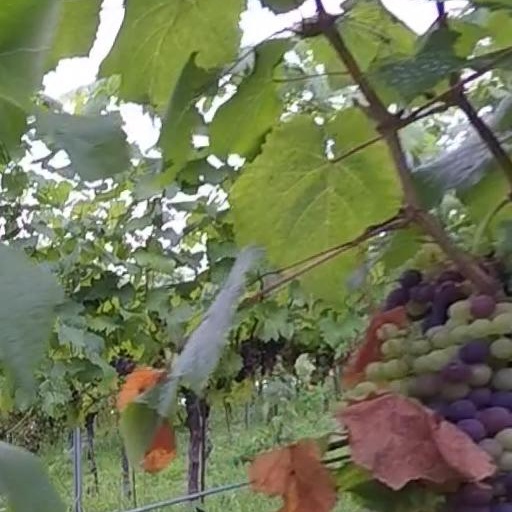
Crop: grape